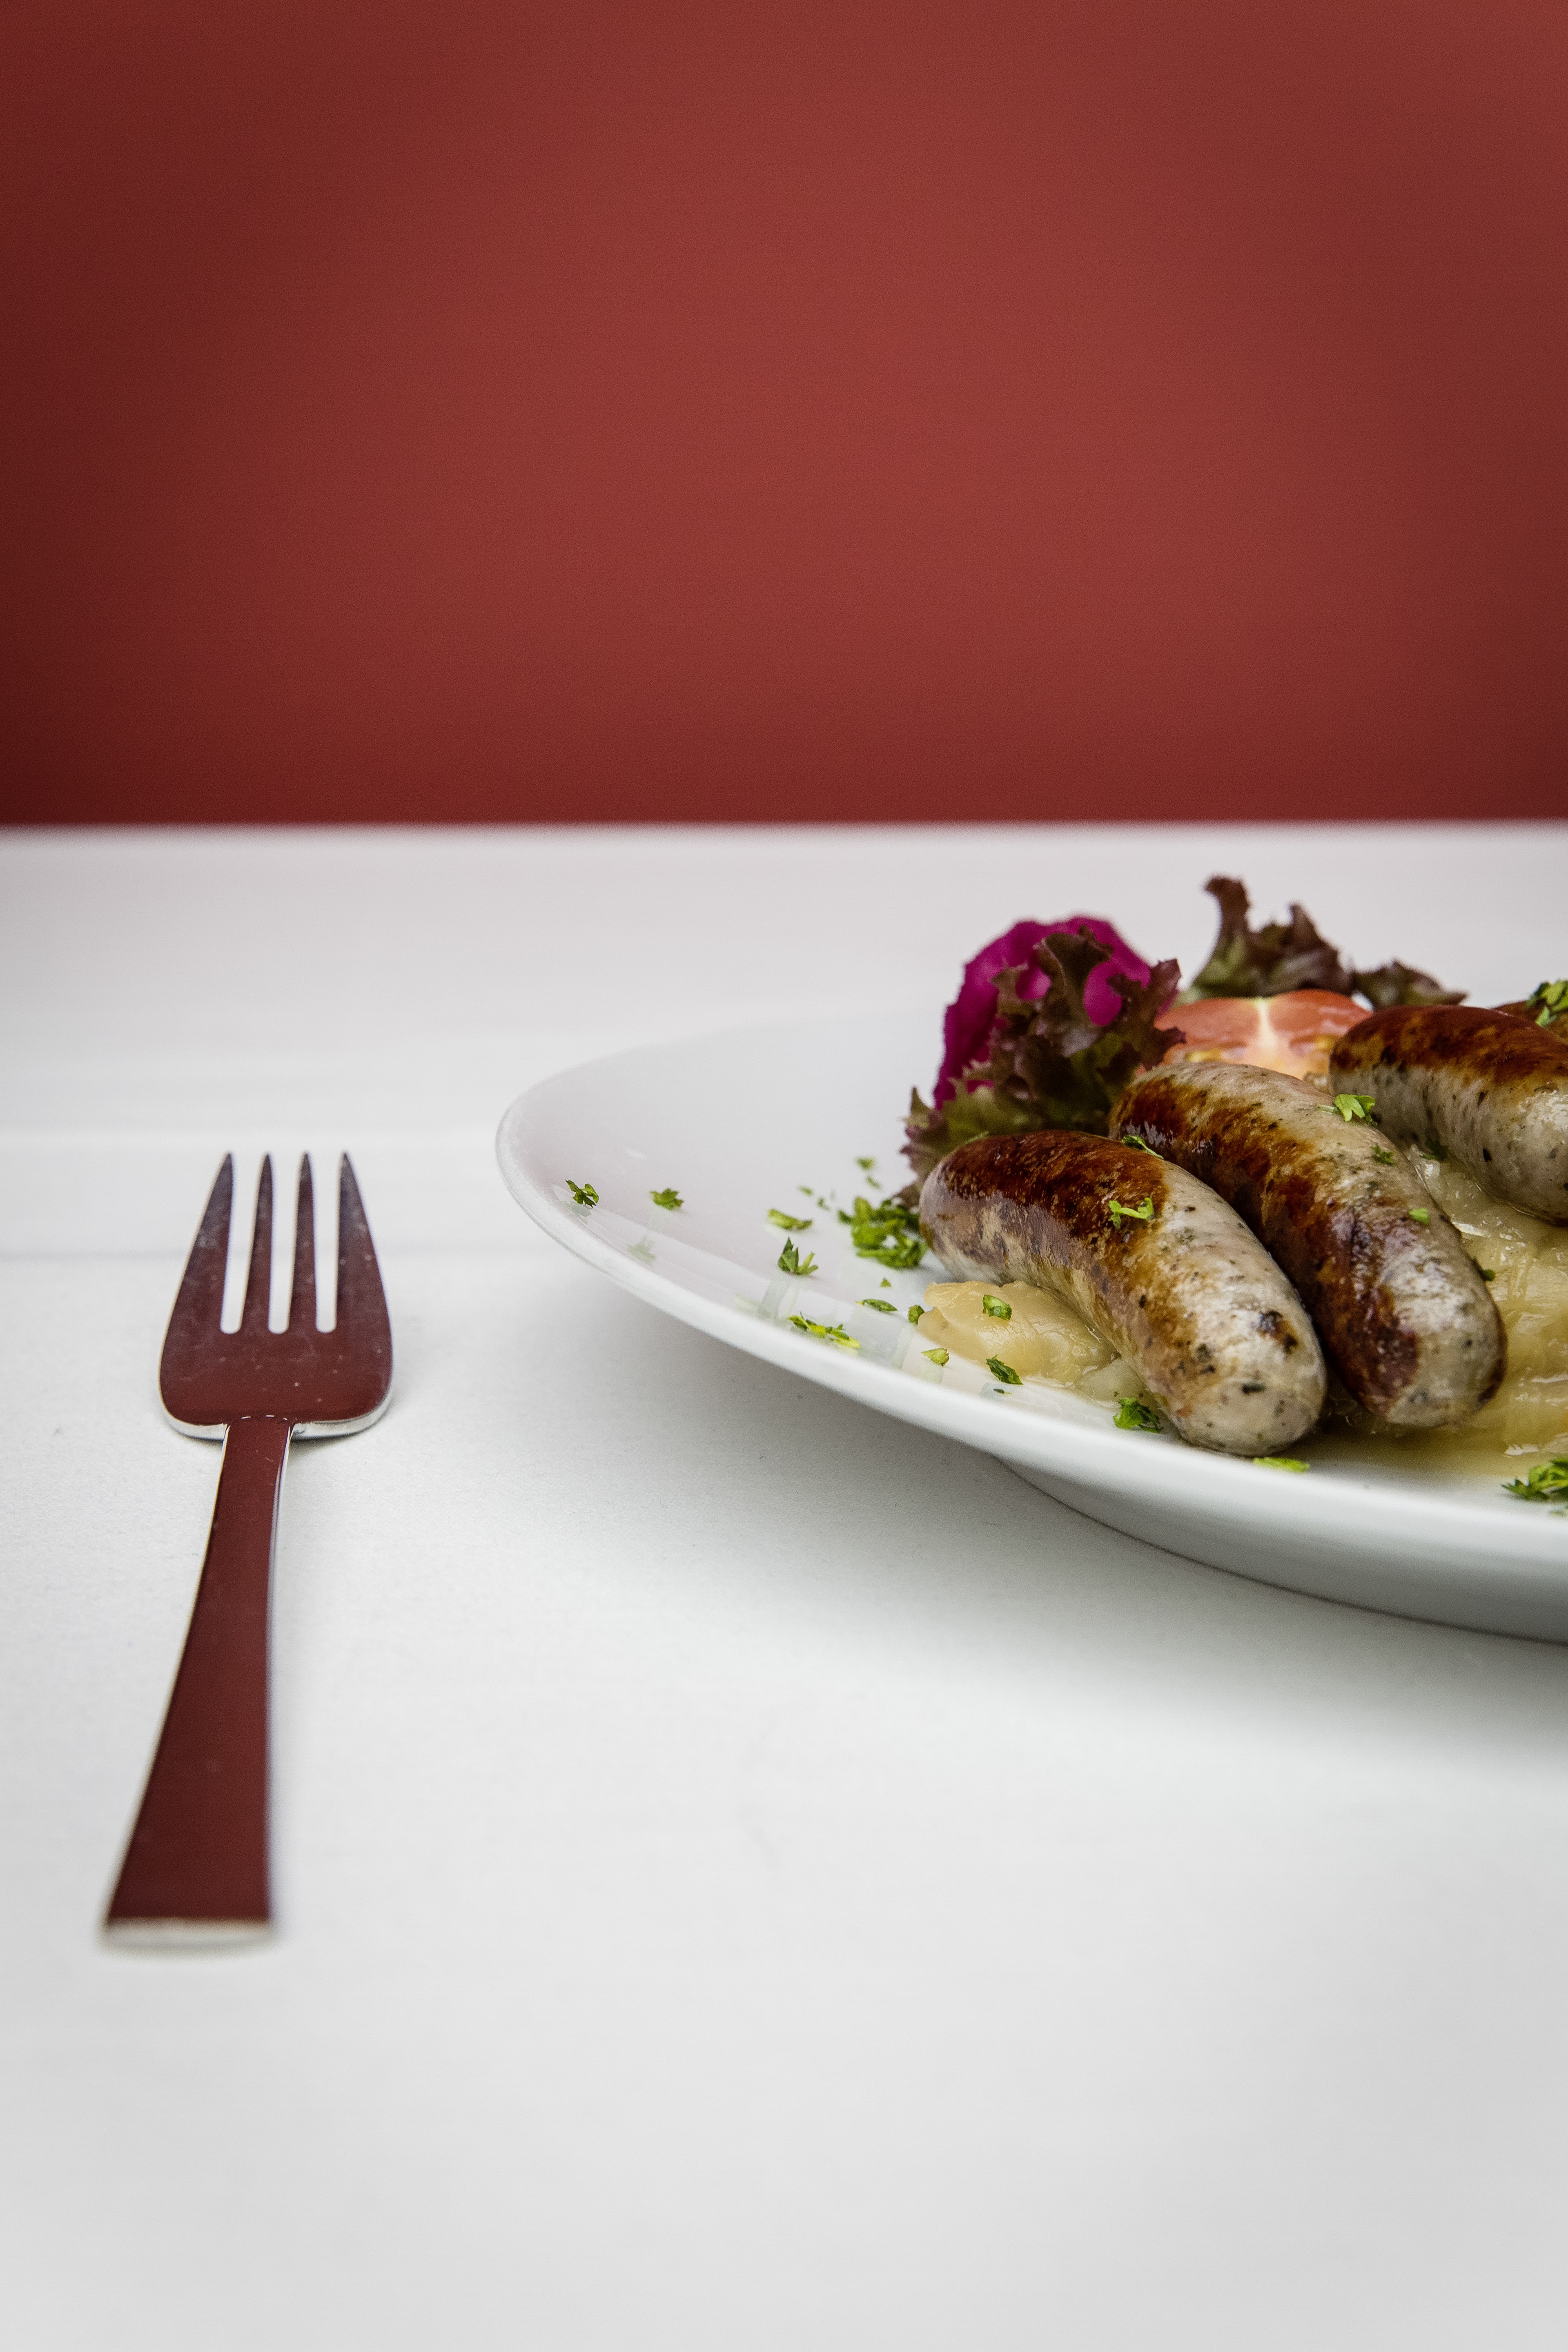
fork, restaurant, dish, food, produce, gourmet, eat, meat, lunch, barbecue, delicious, grill, coarse, enjoy, gastronomy, bratwurst, delicacy, bavarian, sauerkraut, sense, fraenksich